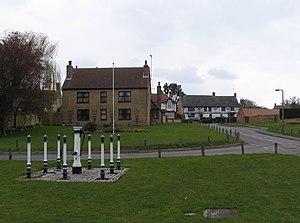
Yaxley est une ville d'Angleterre dans le Cambridgeshire.